Iban people

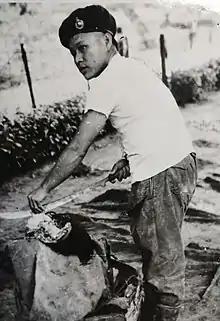
An Iban headhunter during the Malayan Emergency (1948–1960) prepares a human scalp above a container of human body parts.

In addition to the spiritual significance of "Tembawai Tampun Juah", the Iban trace their geographical origins to the Kapuas region in West Kalimantan, specifically the Ketungau tributary, which is traditionally regarded as the birthplace of early Iban leaders and communities. From the middle of the sixteenth century, the Iban began migrating to Sarawak due to tribal conflicts and the search for fertile land. Key locations along their migration included Melanjan in the Kapuas Valley, Pangkalan Tubau near the Kalimantan-Sarawak border, and Lubok Antu, their first major settlement in Sarawak. While Tembawai Tampun Juah represents their mythic origins, the Kapuas River region is considered the historical starting point of their migration. Key locations along their migration route include Melanjan in the Kapuas Valley, Pangkalan Tubau near the Kalimantan-Sarawak border and Lubok Antu, their first major settlement in Sarawak. The migration narrative highlights influential figures such as Lau Moa, a migration leader and ancestral chiefs like Ambau, Mawar Biak and Mawar Tuai, who are said to have guided the Iban to their new territories. This migration story is preserved in the Papan Turai and Iban oral traditions, which continue to hold a central place in Iban cultural identity.